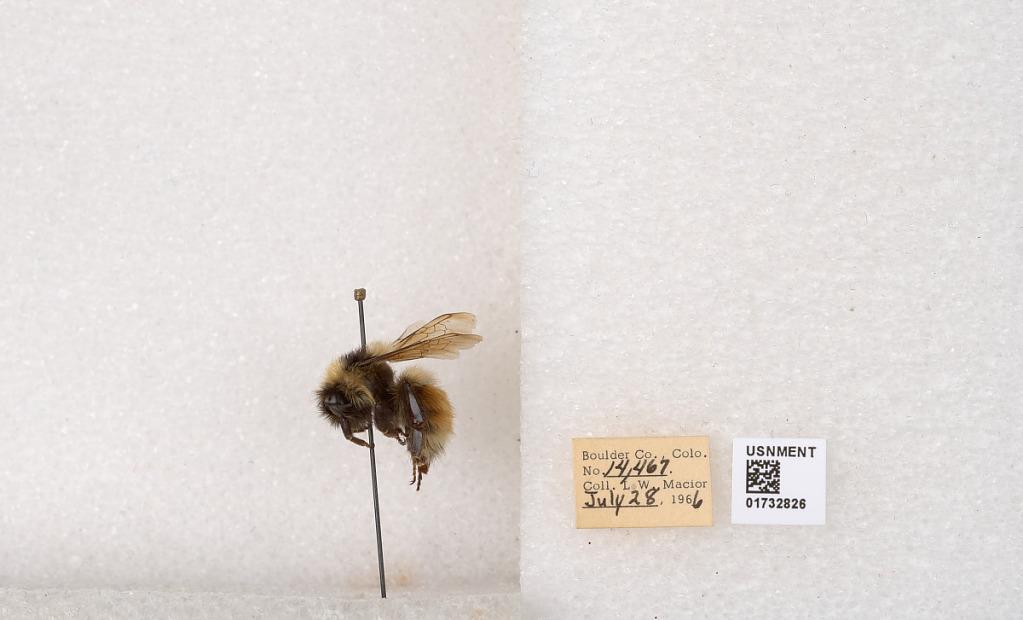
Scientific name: Bombus (Pyrobombus) sylvicola Kirby
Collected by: L. Macior
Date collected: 1966-7-28
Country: United States
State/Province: Colorado
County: Boulder
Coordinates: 40.0163, -105.294